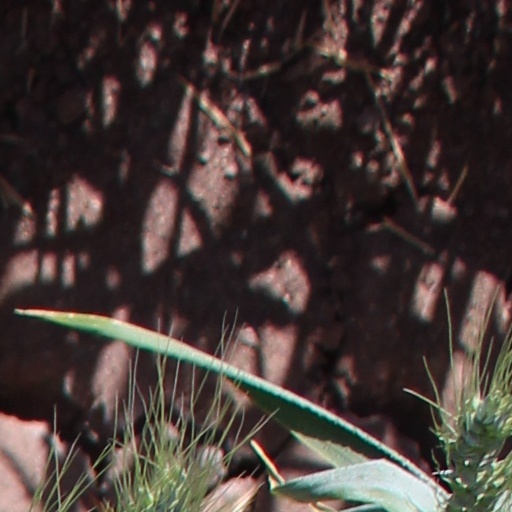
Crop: wheat